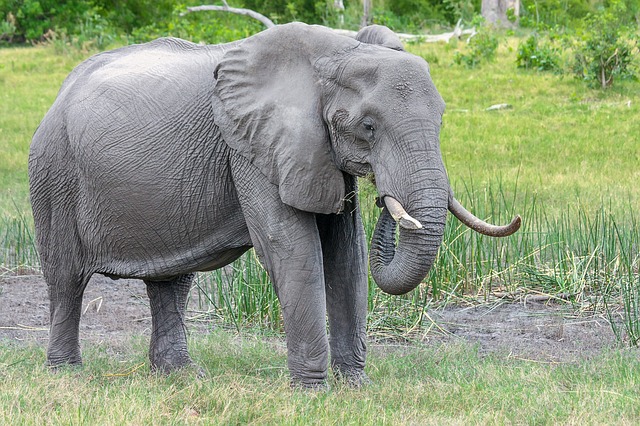
Label: elefante